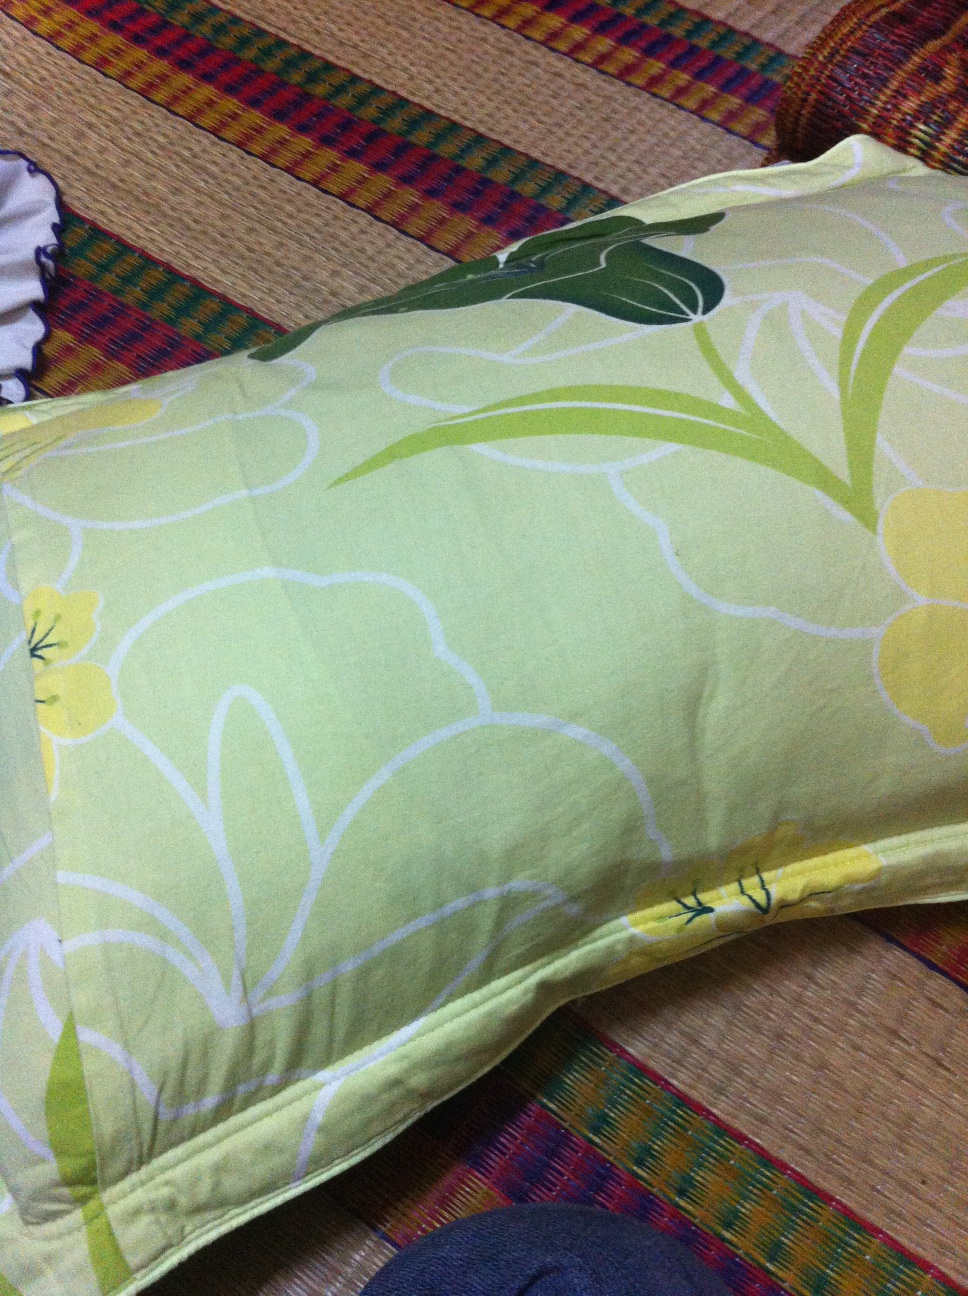Question: What is it?
Answer: pillow